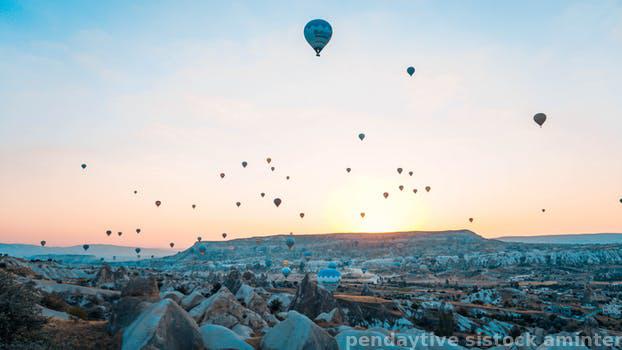
Label: Watermark